On a Night Like This

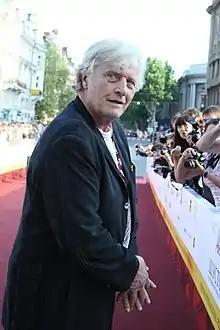
Minogue played Rutger Hauer's ("pictured") mistress in the music video.

An accompanying music video was directed by Douglas Avery, and was filmed in Monte Carlo in July 2000. The plot was loosely based on Martin Scorsese's 1995 crime drama movie "Casino", with Minogue herself portraying a character using aspects of Sharon Stone's bored trophy wife. Dutch actor Rutger Hauer served as Minogue's on-screen mob partner and husband. According to Hauer, no one from the set—including the singer, and apart from Avery—knew he was appearing as a cameo. Regarding the on-screen relationship, the singer stated; "In my opinion, the Rutger Hauer character is kind of like a minder or he's in charge of her, although there is that kind of strong sexual tension." The artist wore three outfits in the video—a multi-coloured dress by Versace at the start of the visual, a black dress during her appearance at a casino in Monte Carlo, and a final blue cocktail dress by Roland Mouret. She had sported an estimated $2 million worth of jewellery and diamonds during filming, with a few security guards having to accompany her on the set.